Vaugirard station

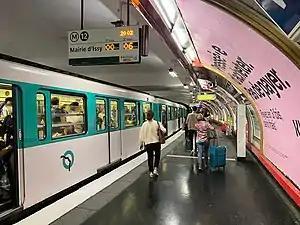
MF 67 at Vaugirard

Vaugirard is a station on line 12 of the Paris Métro in the 15th arrondissement.